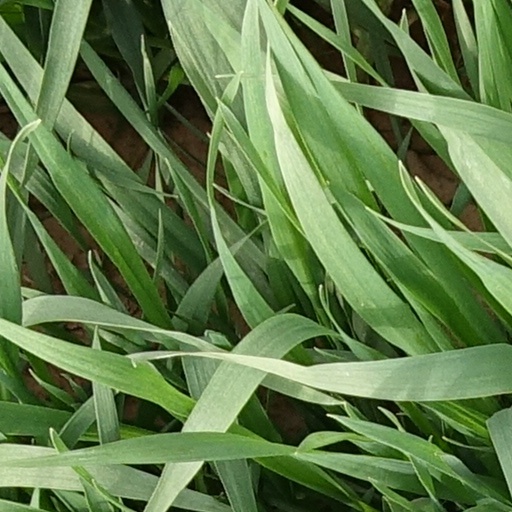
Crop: wheat